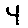
Label: 4